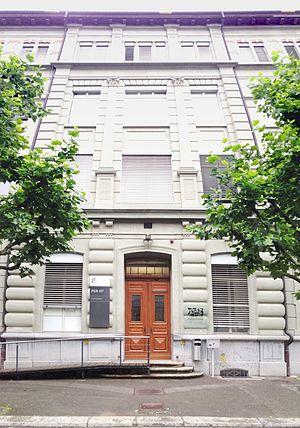
Façade et entrée principale du musée d'histoire naturelle de Fribourg, en Suisse.
Le musée d’histoire naturelle de Fribourg, en Suisse, est créé en 1823. Il a pour but de permettre au public de mieux connaître la nature, en particulier le patrimoine naturel fribourgeois. Il fonctionne également comme centre régional de compétence pour la flore, la faune et la protection de la nature. Le musée d’histoire naturelle de Fribourg est un musée bilingue.